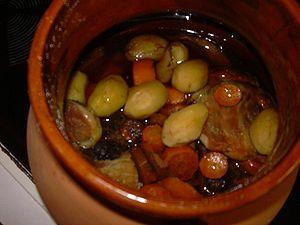
daube de boeuf
La cuisine est l'ensemble des techniques de préparation des aliments en vue de leur consommation par les êtres humains. La cuisine est diverse à travers le monde. Elle est l'un des éléments représentant la notion de terroir quand elle est le fruit des ressources naturelles et productions agricoles locales, des us et coutumes, de la culture et des croyances, du perfectionnement des techniques, des échanges entre peuples et cultures.
Le triangle d'or du Luberon est une expression datant des années 1970-1980 reprise par certains journaux comme le Méridional pour désigner une partie de la vallée du Calavon, au nord de la montagne du petit Luberon.
La cuisine provençale est une cuisine traditionnelle qui allie une grande diversité de produits de Provence méditerranéenne. Elle est historiquement avant tout tributaire, dès le Moyen Âge, de la prise du pouvoir des comtes de Provence dans le royaume de Naples, après la bataille de Bénévent en 1266, puis de l'installation des papes à Avignon. Elle n'en a pas moins évolué au cours des siècles suivants, en particulier avec l'arrivée des produits comestibles du Nouveau Monde.
La cuisine comtadine et vauclusienne est avant tout tributaire, dès le XIVᵉ siècle de l'installation des papes à Avignon. Elle n'en a pas moins évolué au cours des siècles suivants, tout comme la cuisine provençale en particulier, avec l'arrivée des produits comestibles du Nouveau Monde.